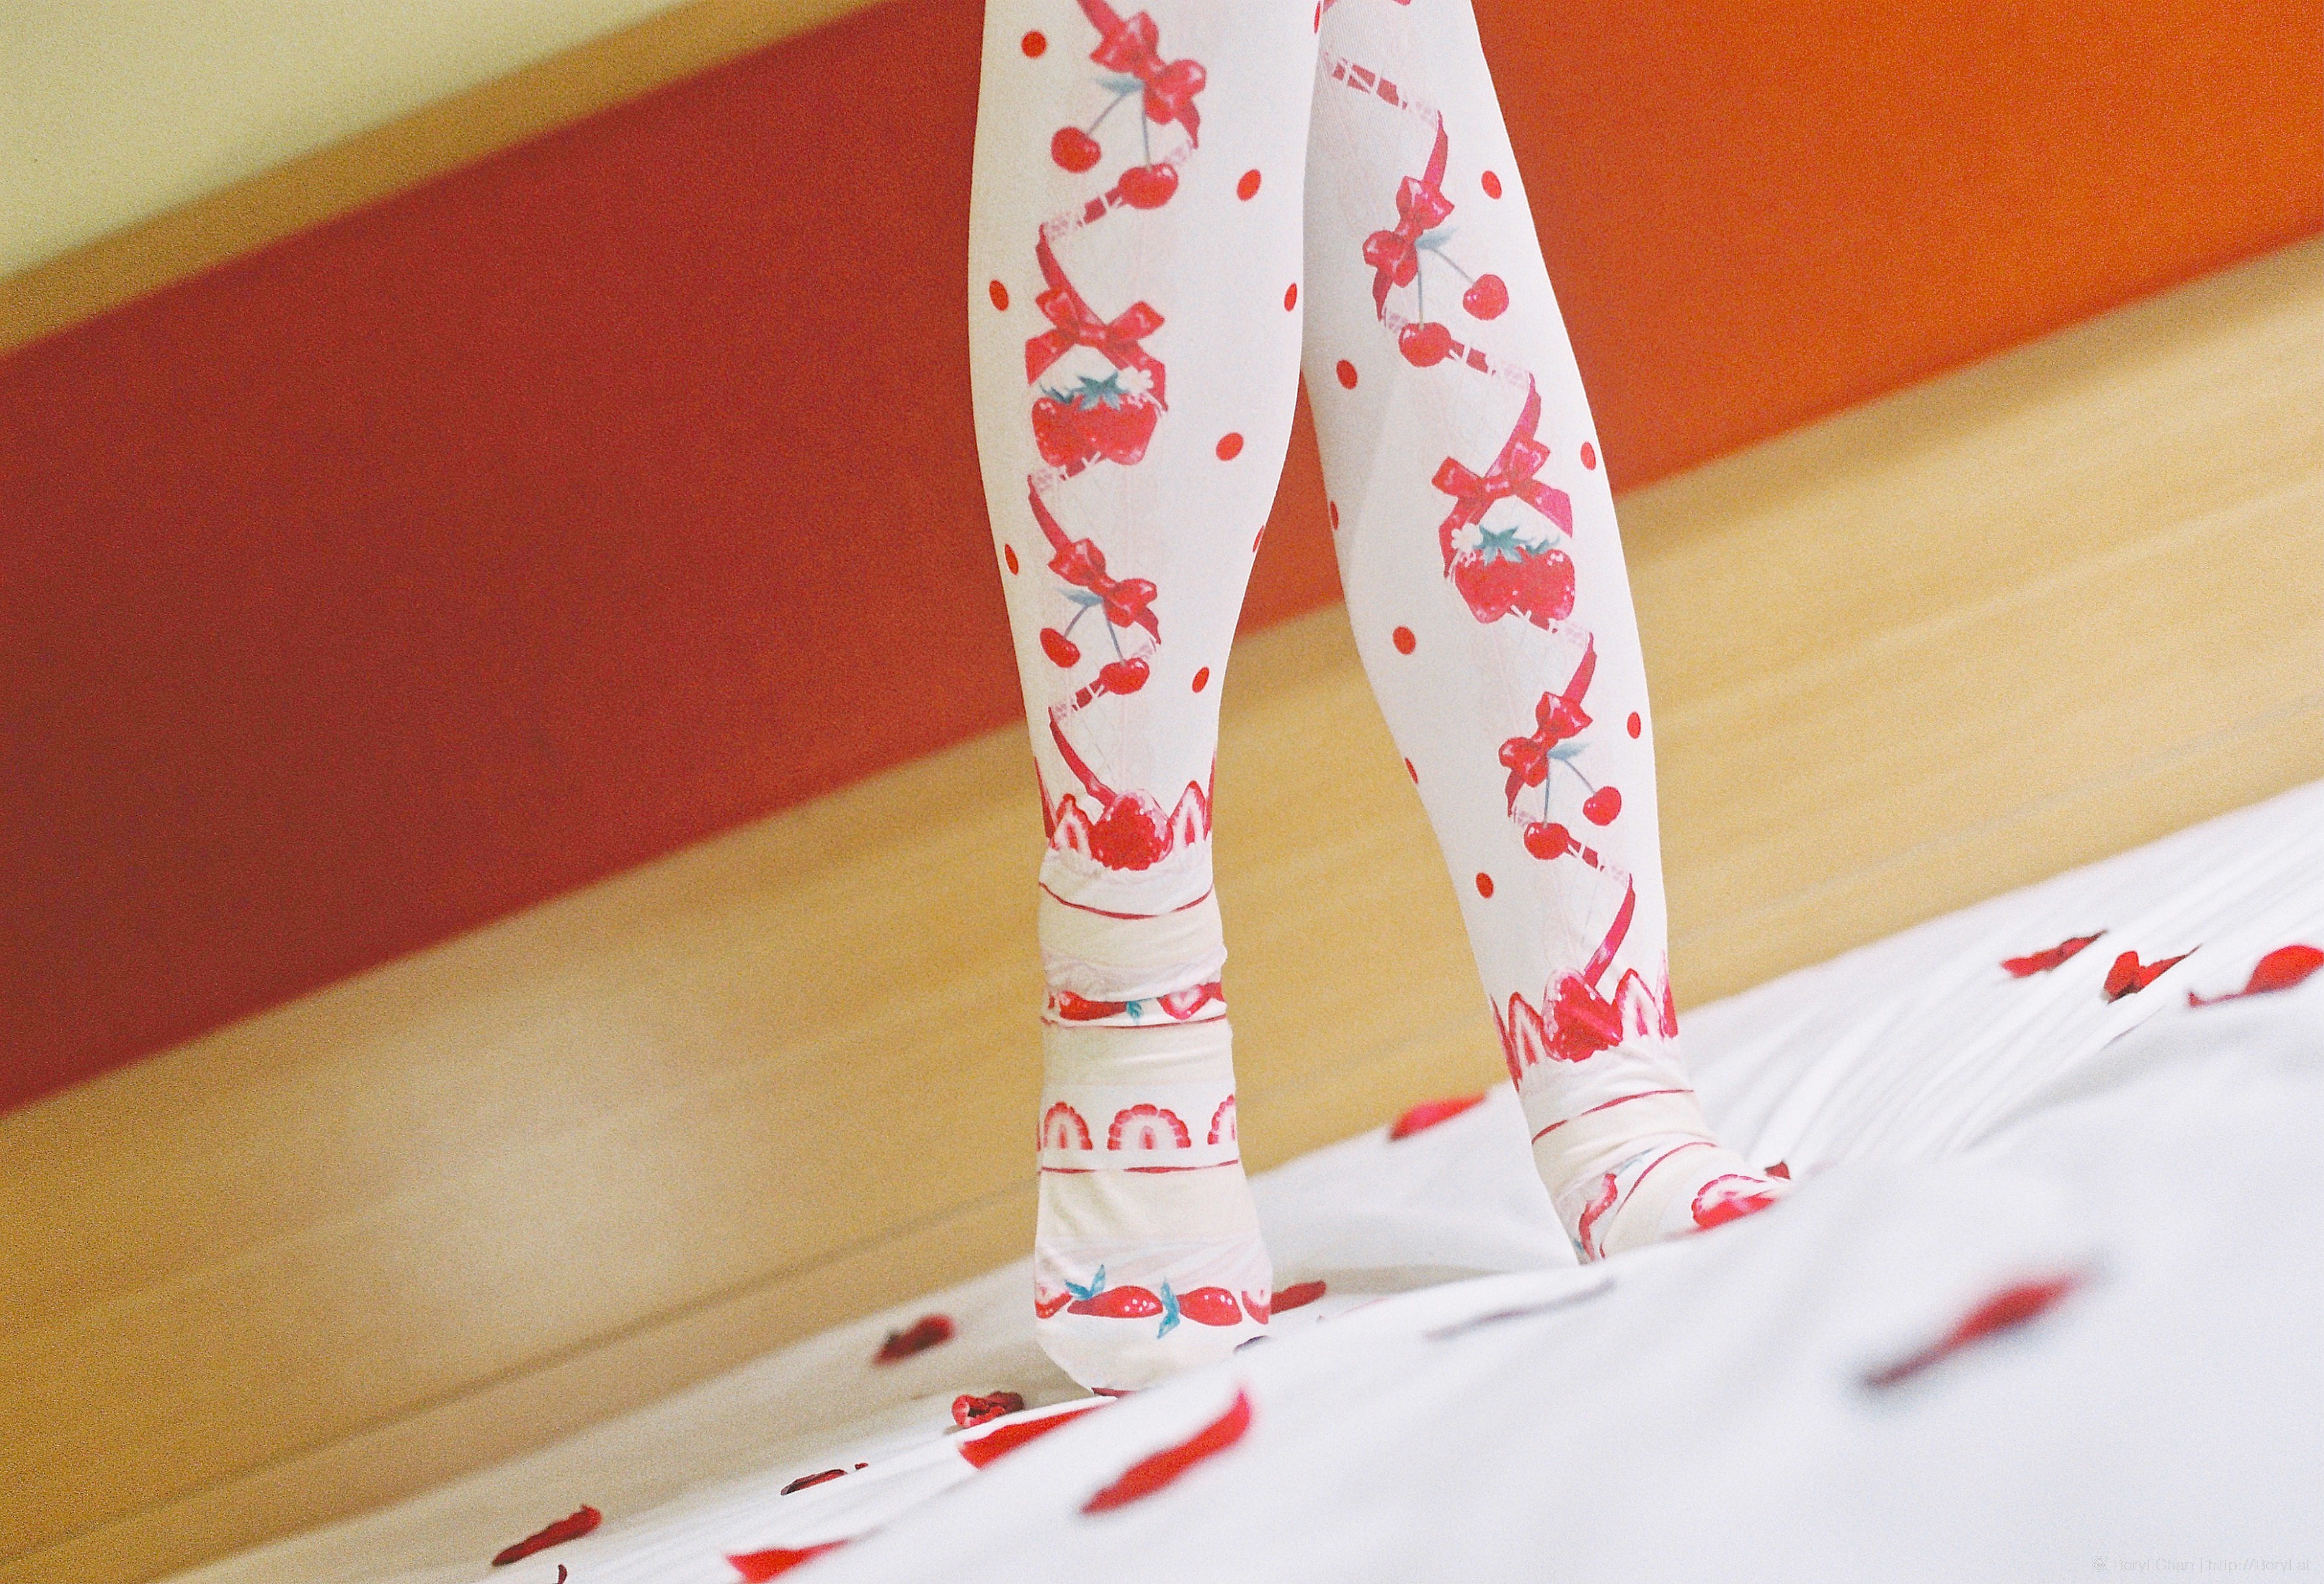
girl, white, sweet, feet, cute, film, fujifilm, leg, pattern, red, indoor, nikon, clothing, pink, strawberry, trousers, textile, art, colors, 50mm, dress, design, bed, legs, leggings, faceless, style, skirt, patterns, body, socks, tights, pantyhose, nikonf3, outfit, shape, sock, slim, c200, strawberries, f3